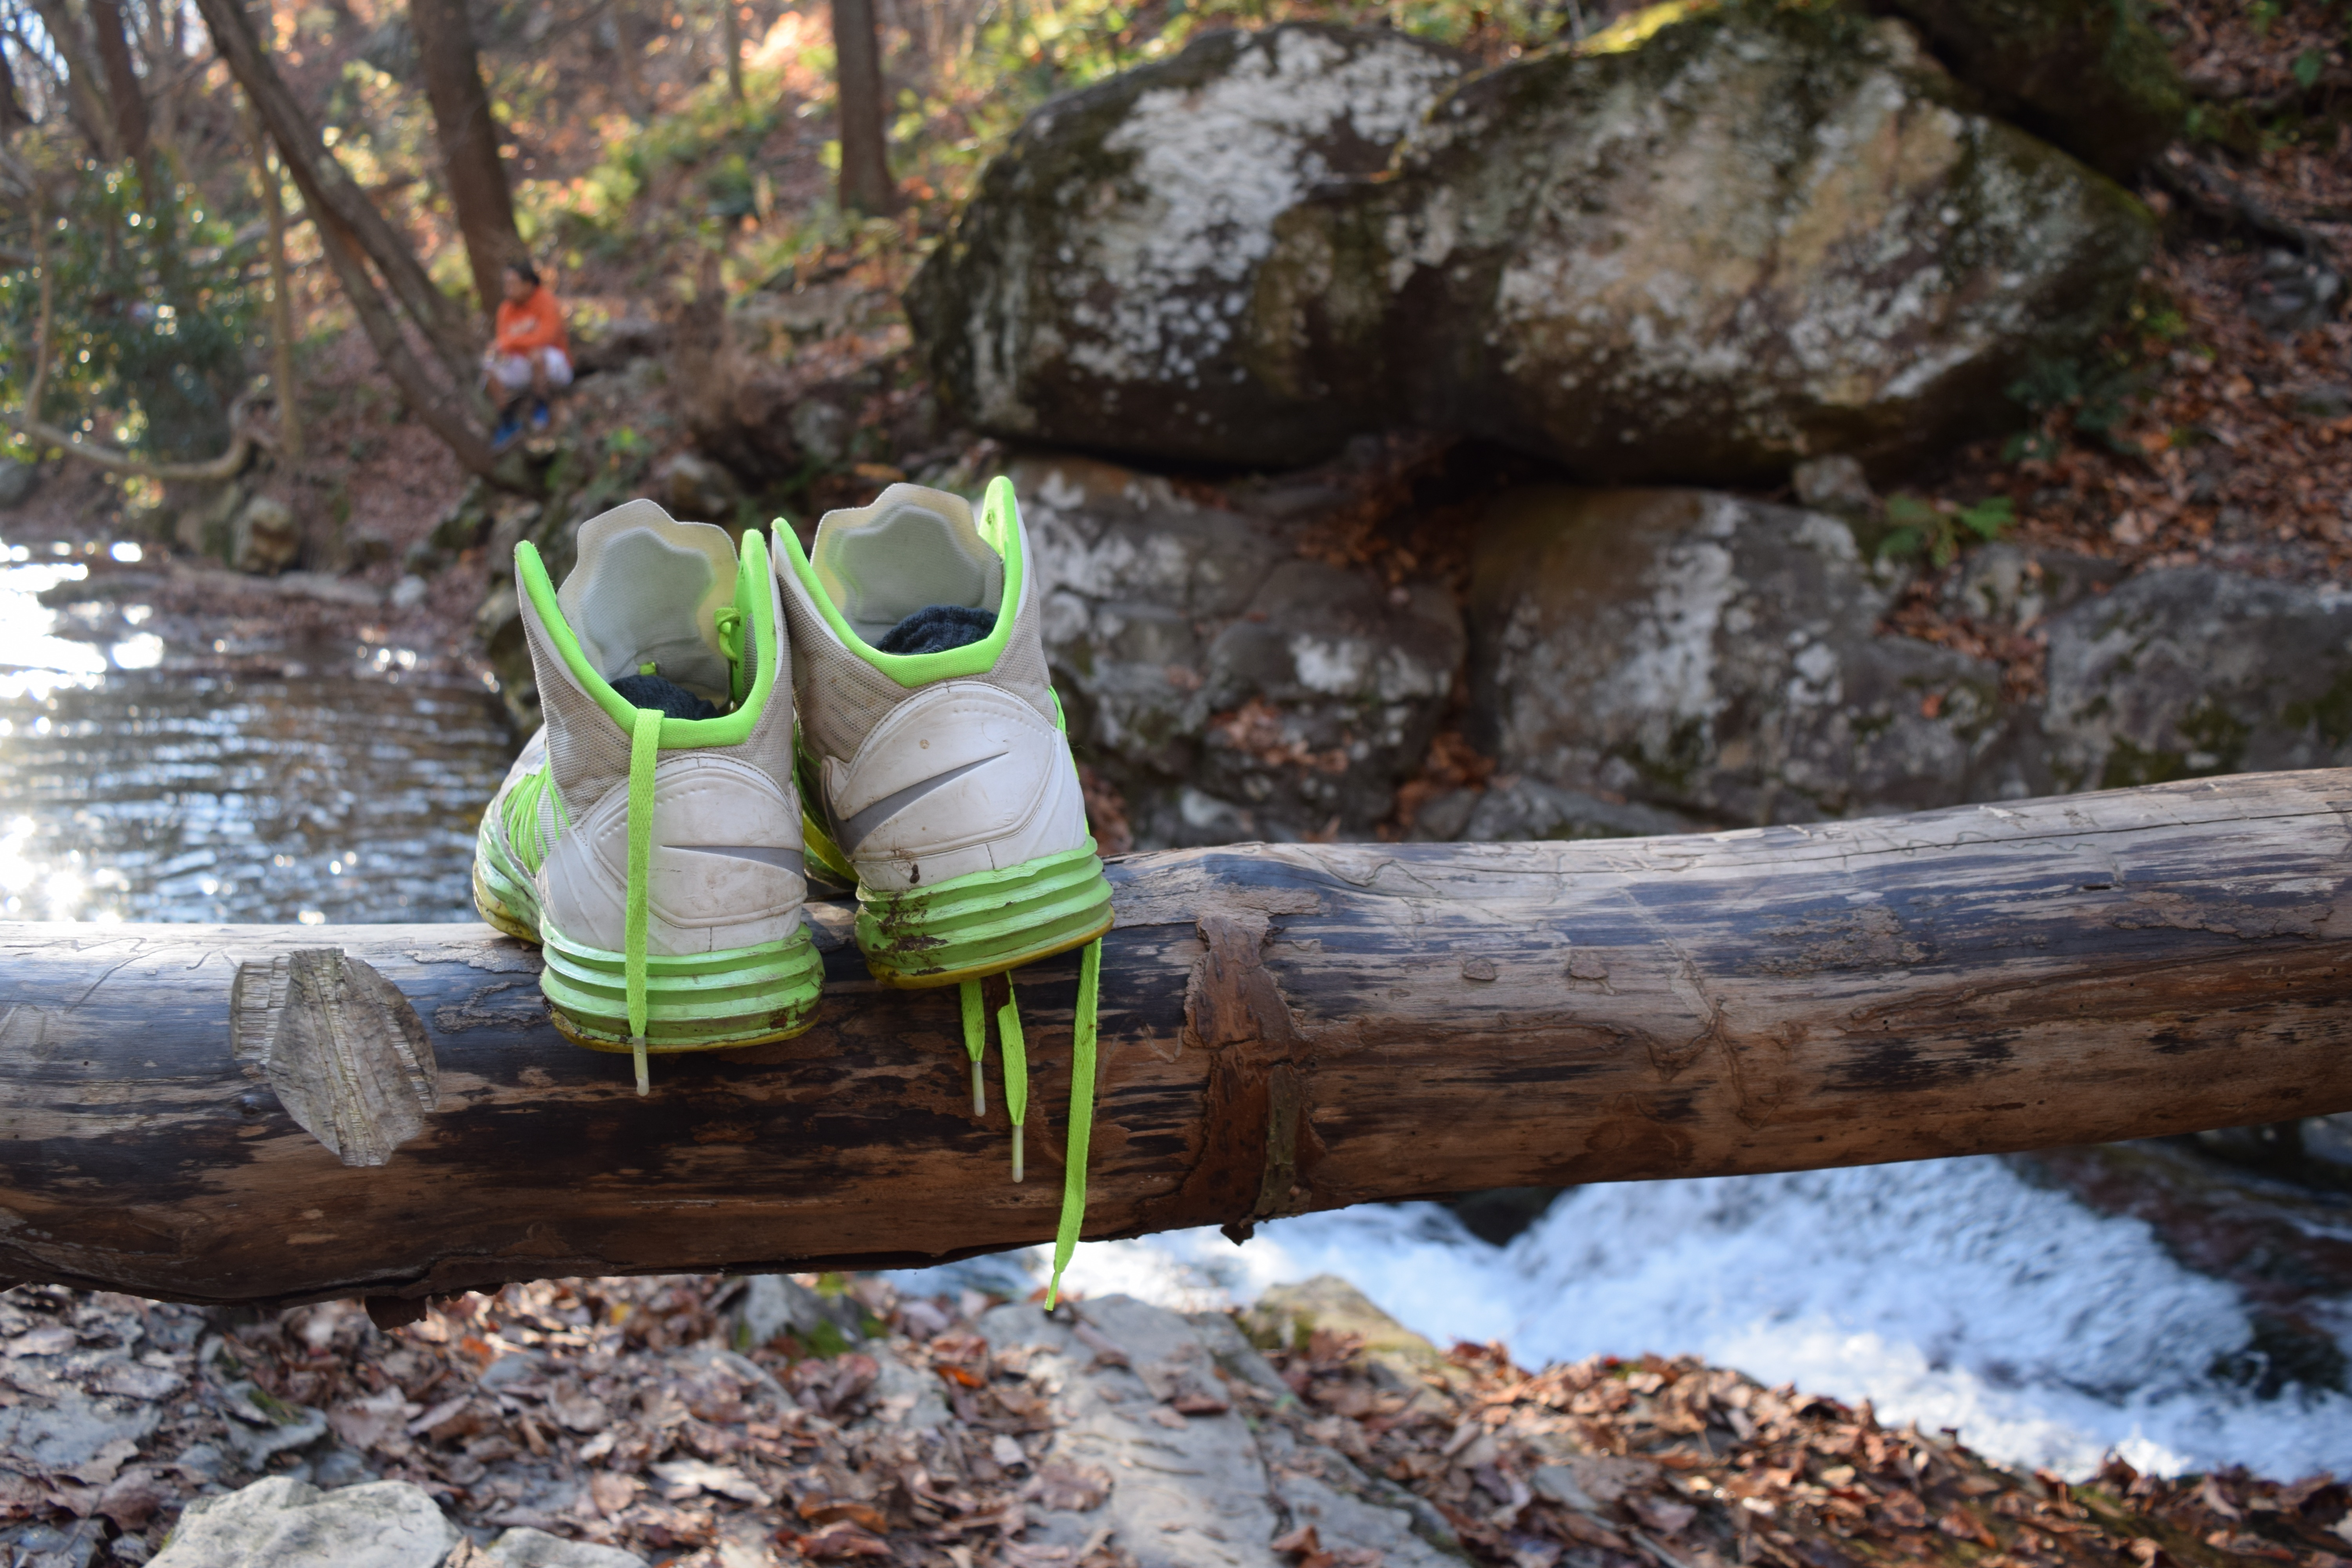
tree, water, nature, forest, wilderness, wood, trail, leaf, diving, cliff, wildlife, stream, soil, dirty, swimming, shoes, habitat, woody plant